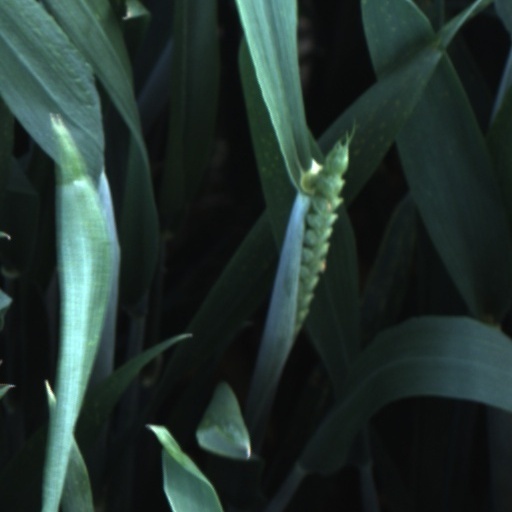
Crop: wheat